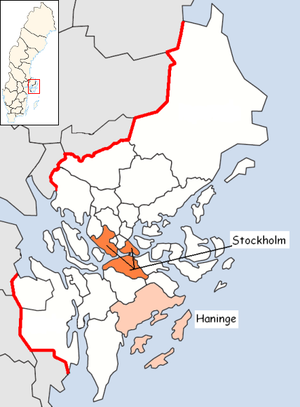
La commune de Haninge est une commune suédoise du comté de Stockholm. 82 676 personnes y vivent. Son chef-lieu se situe à Handen.